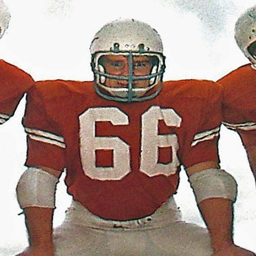
rhythm and blues artist , starting guard for sports league championship and member of the all - time team